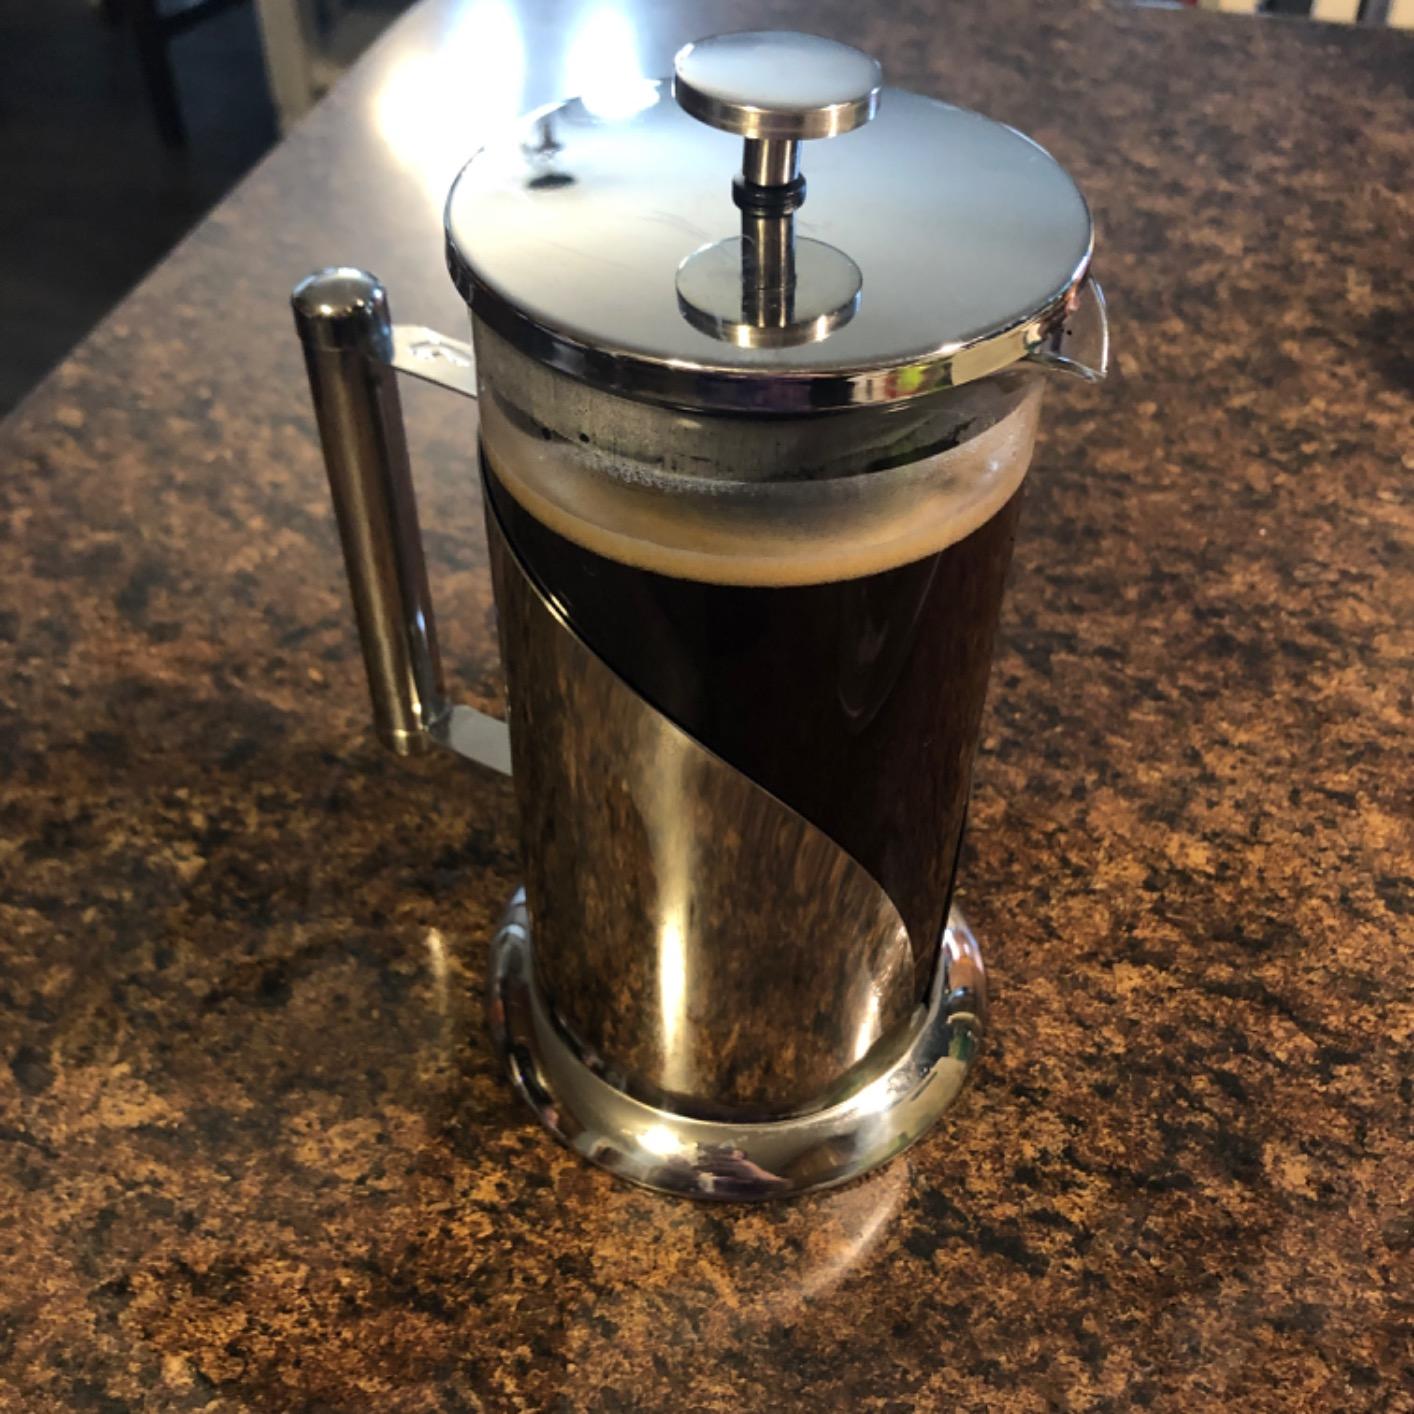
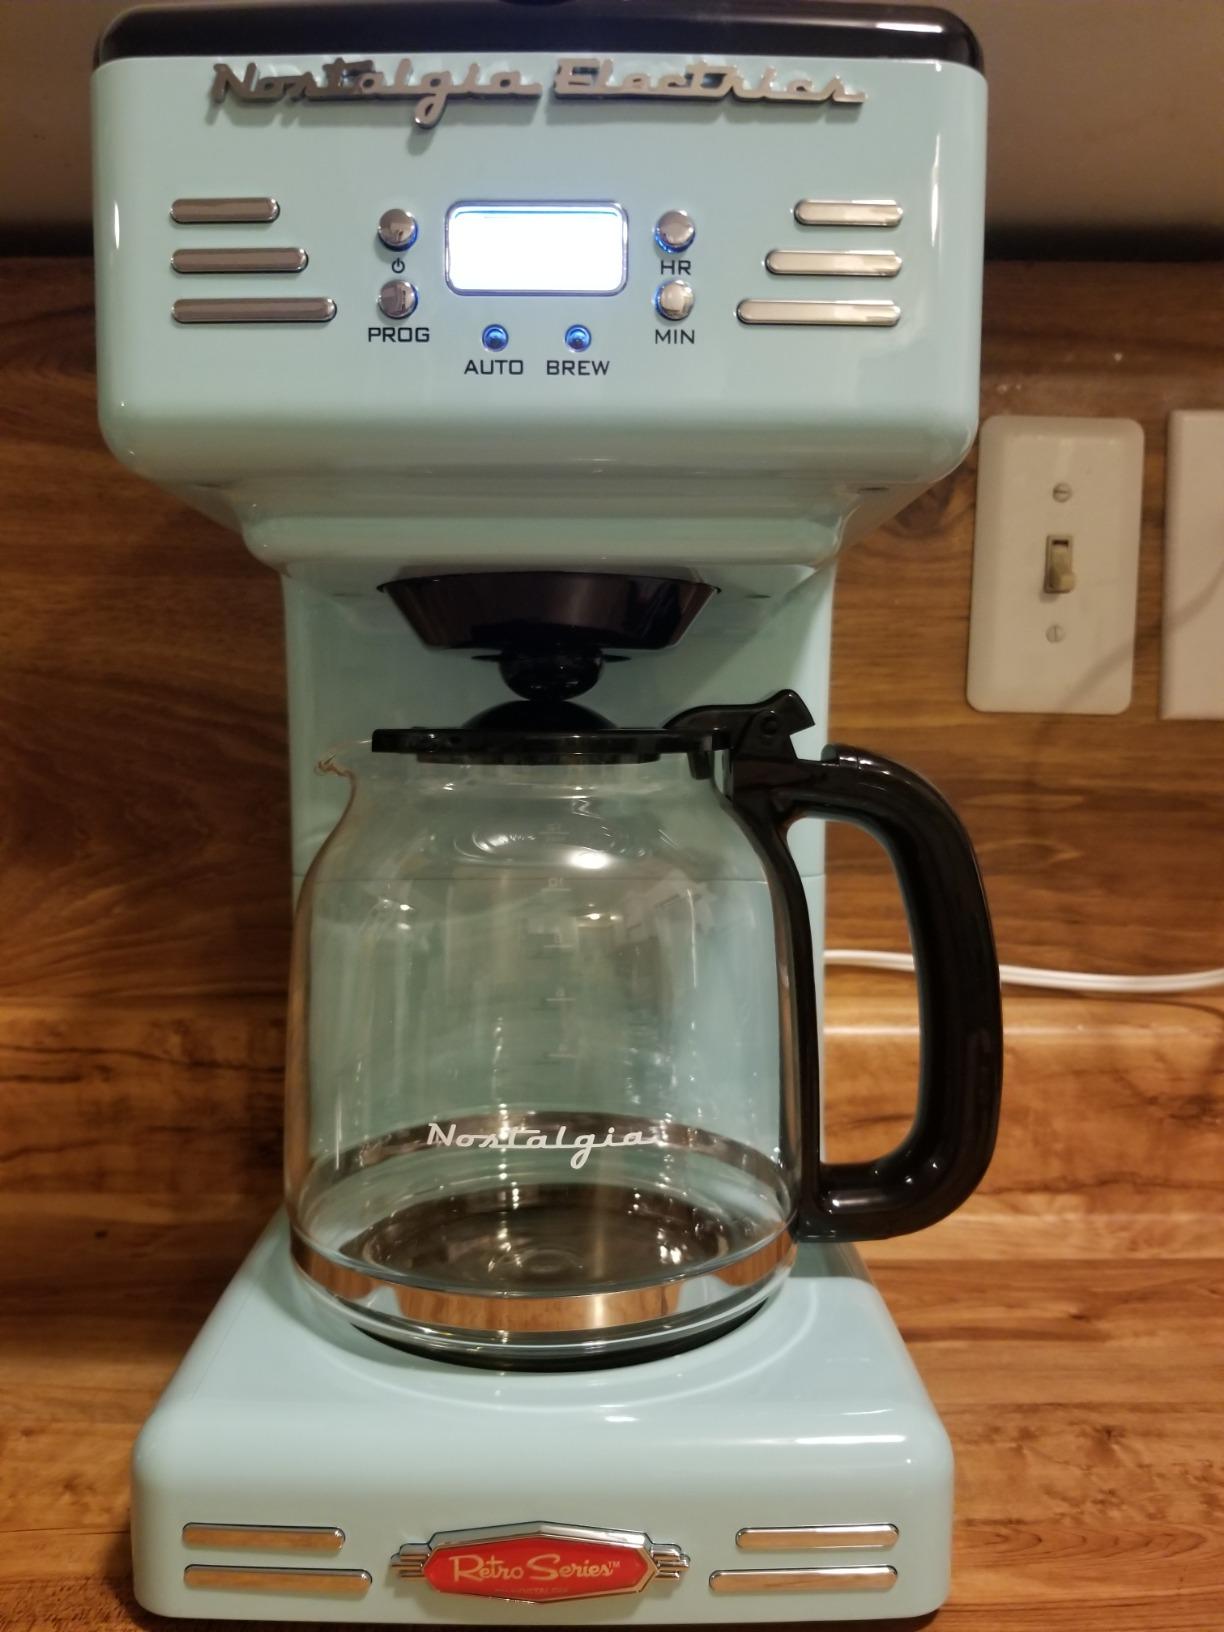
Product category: items_tea
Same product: no